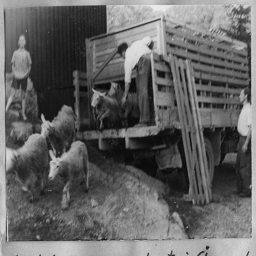
A man unloading sheep from the back of a truck onto a pile of mud.
 A bunch of lambs that are jumping out of a truck.
A man is unloading calves from the back of a truck.
A herd of cows coming off the back of a truck.
Farm animals being released from the back of a truck